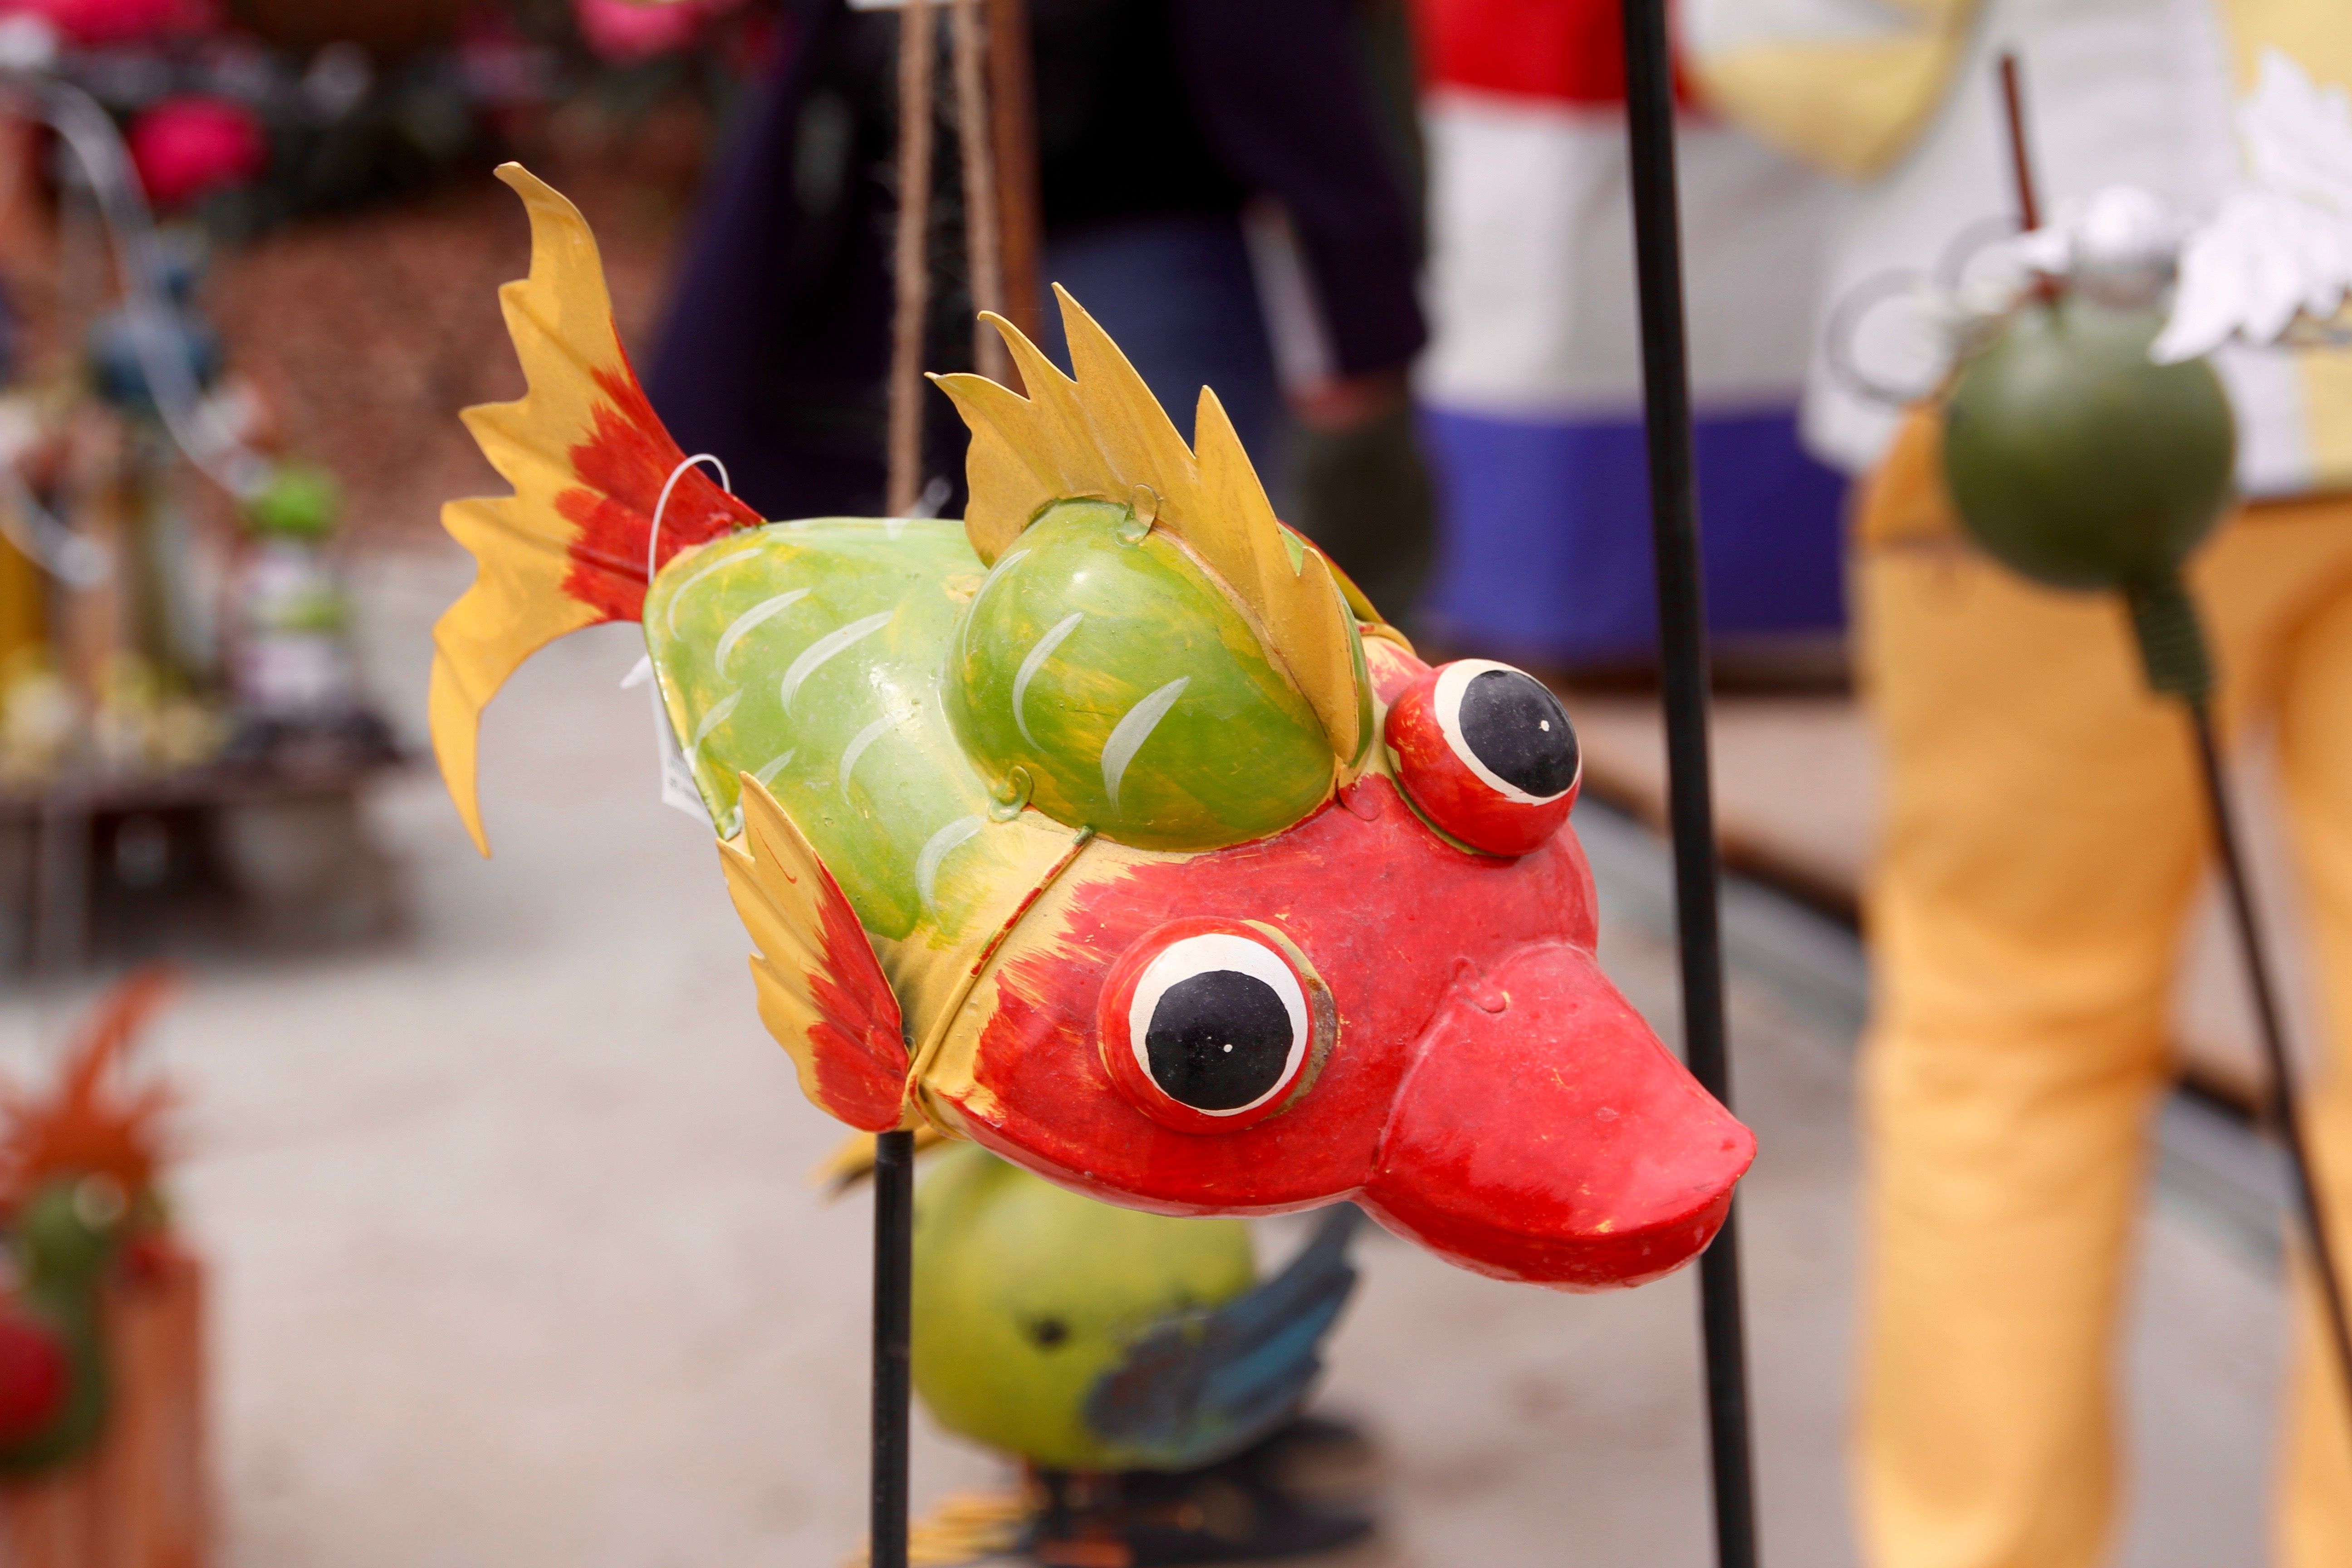
flower, decoration, red, color, scale, fish, toy, deco, goggle, art, fish eye